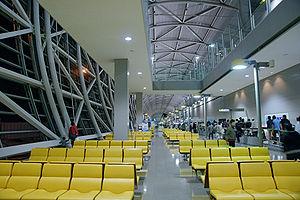
L'aéroport international du Kansai, est un aéroport international construit sur une île artificielle dans la baie d'Ōsaka, au sud de la ville d'Ōsaka au Japon. Il est en service depuis le 4 septembre 1994.